Tiffany Aching

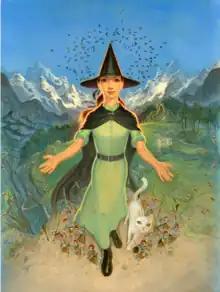
Tiffany Aching in "The Shepherd's Crown", as drawn by Paul Kidby. Tiffany ages as the series goes on.

At the age of thirteen, while studying under Miss Treason, Tiffany accidentally attracts the romantic interests of the Wintersmith after unwittingly playing the role of the Summer Lady at the Autumn Morris Dance (the so-called Dark Morris). She is at first ambivalent towards the Wintersmith, unnerved by the attention, but also somewhat flattered that she has caught the eye of a godlike being. The Wintersmith continues its advances, even attempting to create a human body out of snow and miscellaneous elements using a recipe from a children's song.